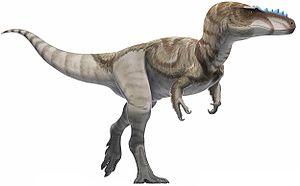
Nanuqsaurus est un genre éteint de dinosaures théropodes tyrannosauridés carnivores de la formation de Prince Creek du Crétacé supérieur de la côte nord de l'Alaska.
Teratophoneus est un genre éteint de dinosaures théropodes de la famille des Tyrannosauridae. Il est connu d'après un crâne et un squelette post-crânien incomplets provenant de la formation de Kaiparowits dans ce qui est actuellement l'Utah, aux États-Unis.
Qianzhousaurus est un genre éteint de dinosaures théropodes de la famille des Tyrannosauridae, comprenant une seule espèce, Qianzhousaurus sinensis découverte dans le sud de la Chine près de la ville de Ganzhou, dans le Crétacé supérieur, au Maastrichtien, soit il y a environ entre 72,1 à 66,0 millions d'années.